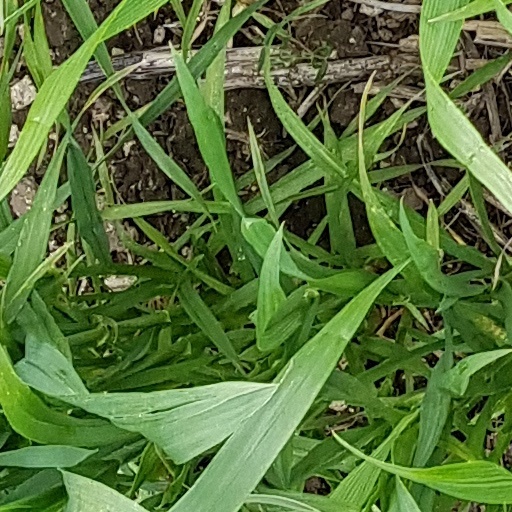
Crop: wheat